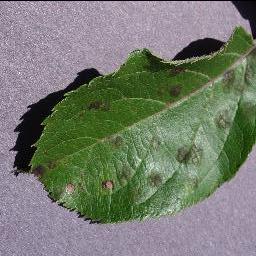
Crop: apple
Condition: scab